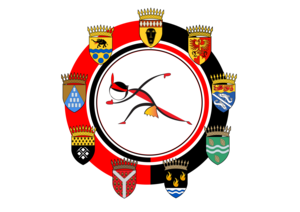
Le tournoi des 9 provinces HD
Le tournoi des neuf provinces du Gabon est un festival de danses et de chants traditionnels africains qui a lieu durant le mois d'août à Libreville au Gabon. Bien que l'évènement ait lieu au Gabon, l'objectif initial de cet évènement est de présenter la richesse culturelle traditionnelle des différentes ethnies des peuples d'Afrique centrale.